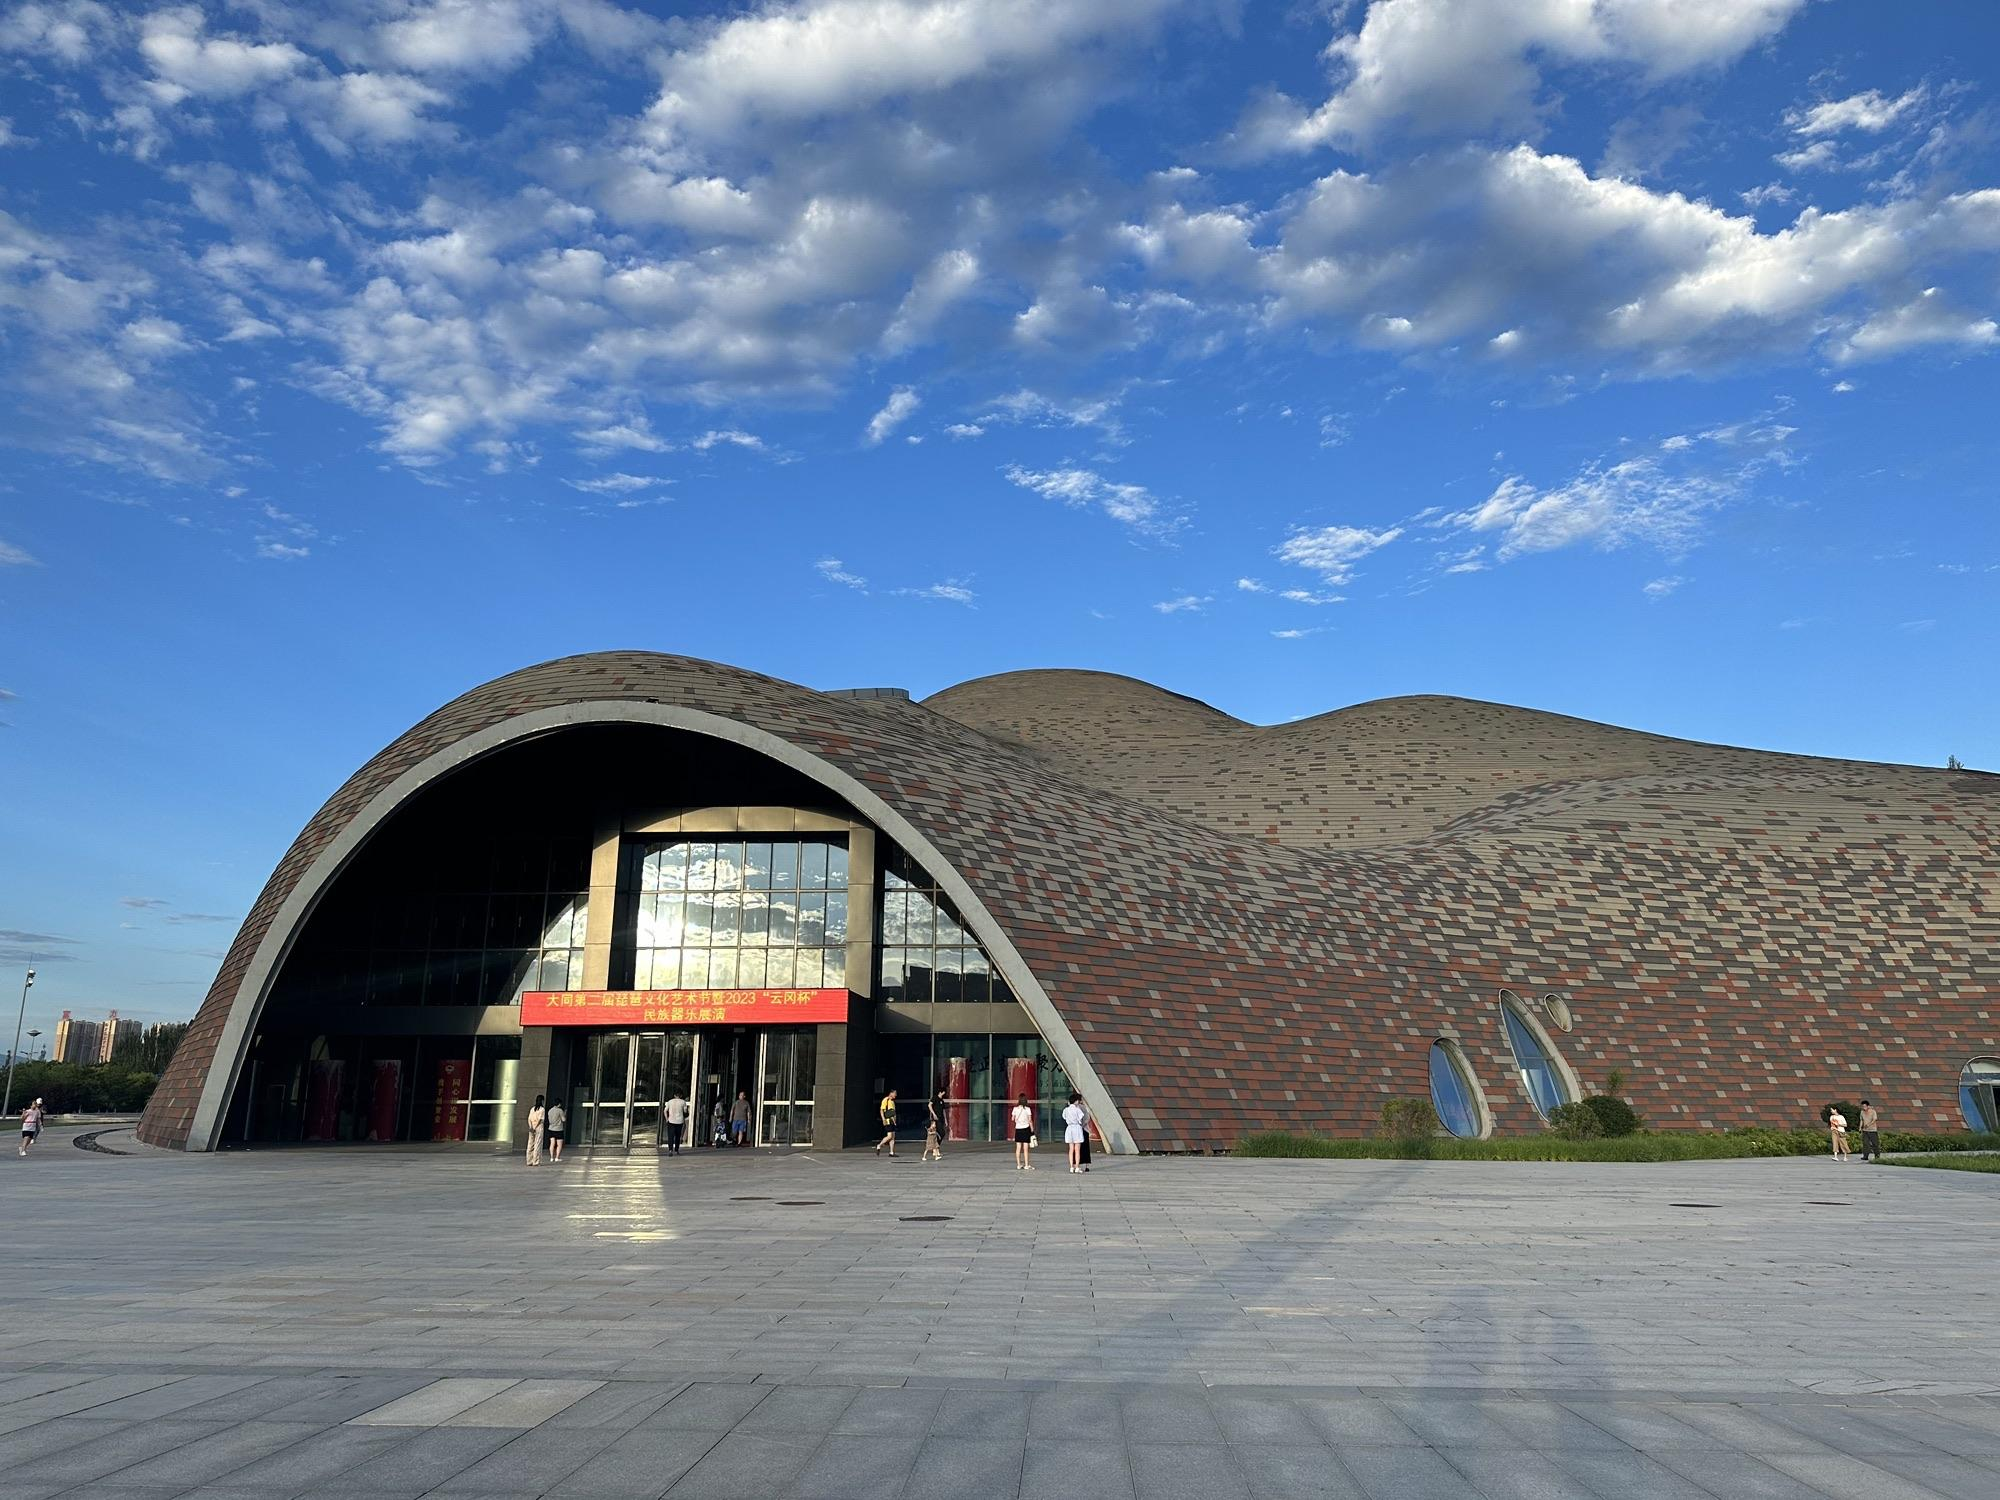
地标名称：大同大剧院
所在城市：大同市·平城区